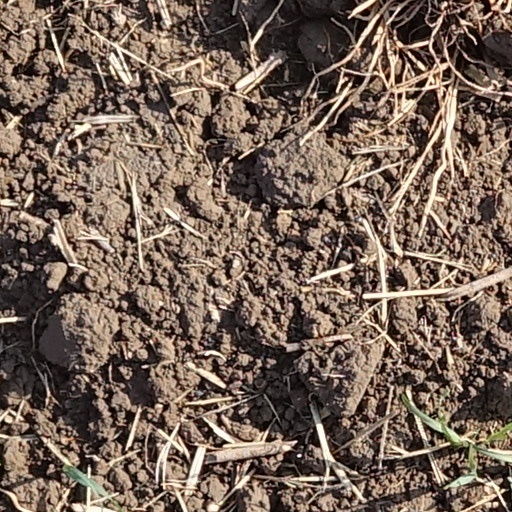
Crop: wheat